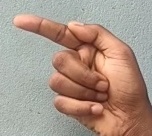
ASL sign: G